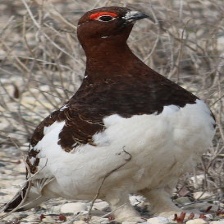
Species: WILLOW PTARMIGAN
Scientific name: LAGOPUS LAGOPUS